Eileen Fulton

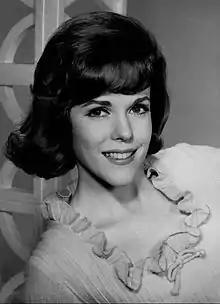
Fulton in 1965

Margaret Elizabeth McLarty (September 13, 1933 – July 14, 2025), known professionally as Eileen Fulton, was an American actress, singer and author. She portrayed Lisa Grimaldi on the CBS soap opera "As the World Turns", which she played almost continuously for 50 years, from May 18, 1960, until the show's ending on September 17, 2010. She also starred on "Our Private World" (1965), a primetime spin-off of "As the World Turns". For her work on "ATWT", she received an Editor's Award at the "Soap Opera Digest" Awards in 1991 and a Daytime Emmy Lifetime Achievement Award in 2004. Fulton appeared in theatrical productions including the original Broadway run of "Who's Afraid of Virginia Woolf?" She performed a cabaret act at theaters in New York and Los Angeles. She co-authored two autobiographies, "How My World Turns" and "As My World Still Turns." She also wrote a novel titled "Soap Opera," and six murder-mystery novels.